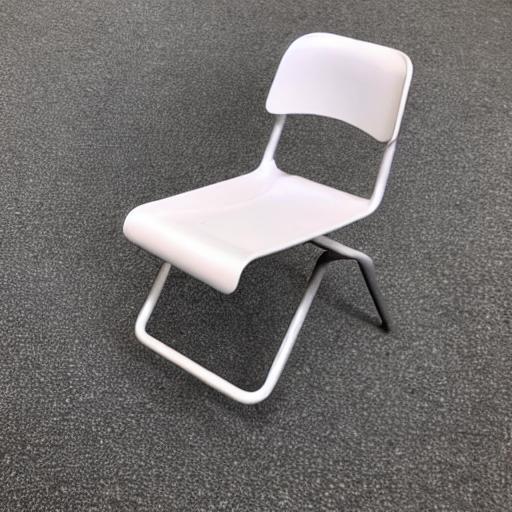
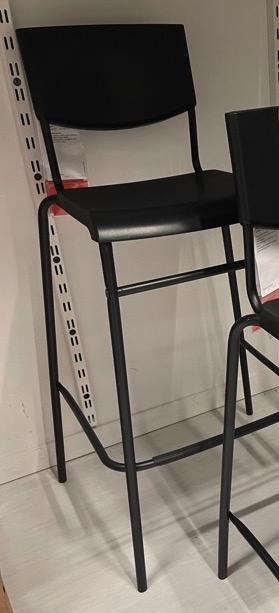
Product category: stool
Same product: no